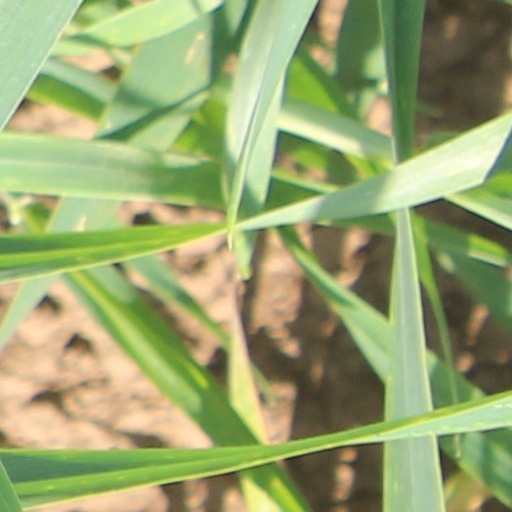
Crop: wheat